Kenny Lofton

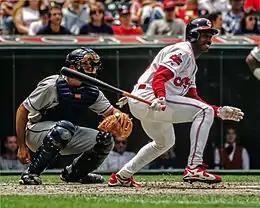
Lofton with the Indians in 1996

During his first season with Cleveland, in 1992, Lofton hit .285. His 66 stolen bases broke the all-time record for an AL rookie and was the most by an MLB rookie since Vince Coleman stole 110 in 1985. His season's stolen-base count, which led the AL, also broke a franchise record (previously set by Miguel Diloné in 1980). Indians first-base coach Dave Nelson helped Lofton refine his baserunning technique and helped him learn how to be successful with bunting. Over his career, Lofton became one of the best bunters in baseball history. Lofton finished second (to the Milwaukee Brewers' Pat Listach) in AL Rookie of the Year balloting. After one season with Cleveland, Lofton agreed to a four-year, $6.3 million contract. The following season, Lofton broke his own Cleveland single-season stolen-base record, recording 70 (which led MLB). Lofton was selected to his first career All-Star Game during the 1994 season.